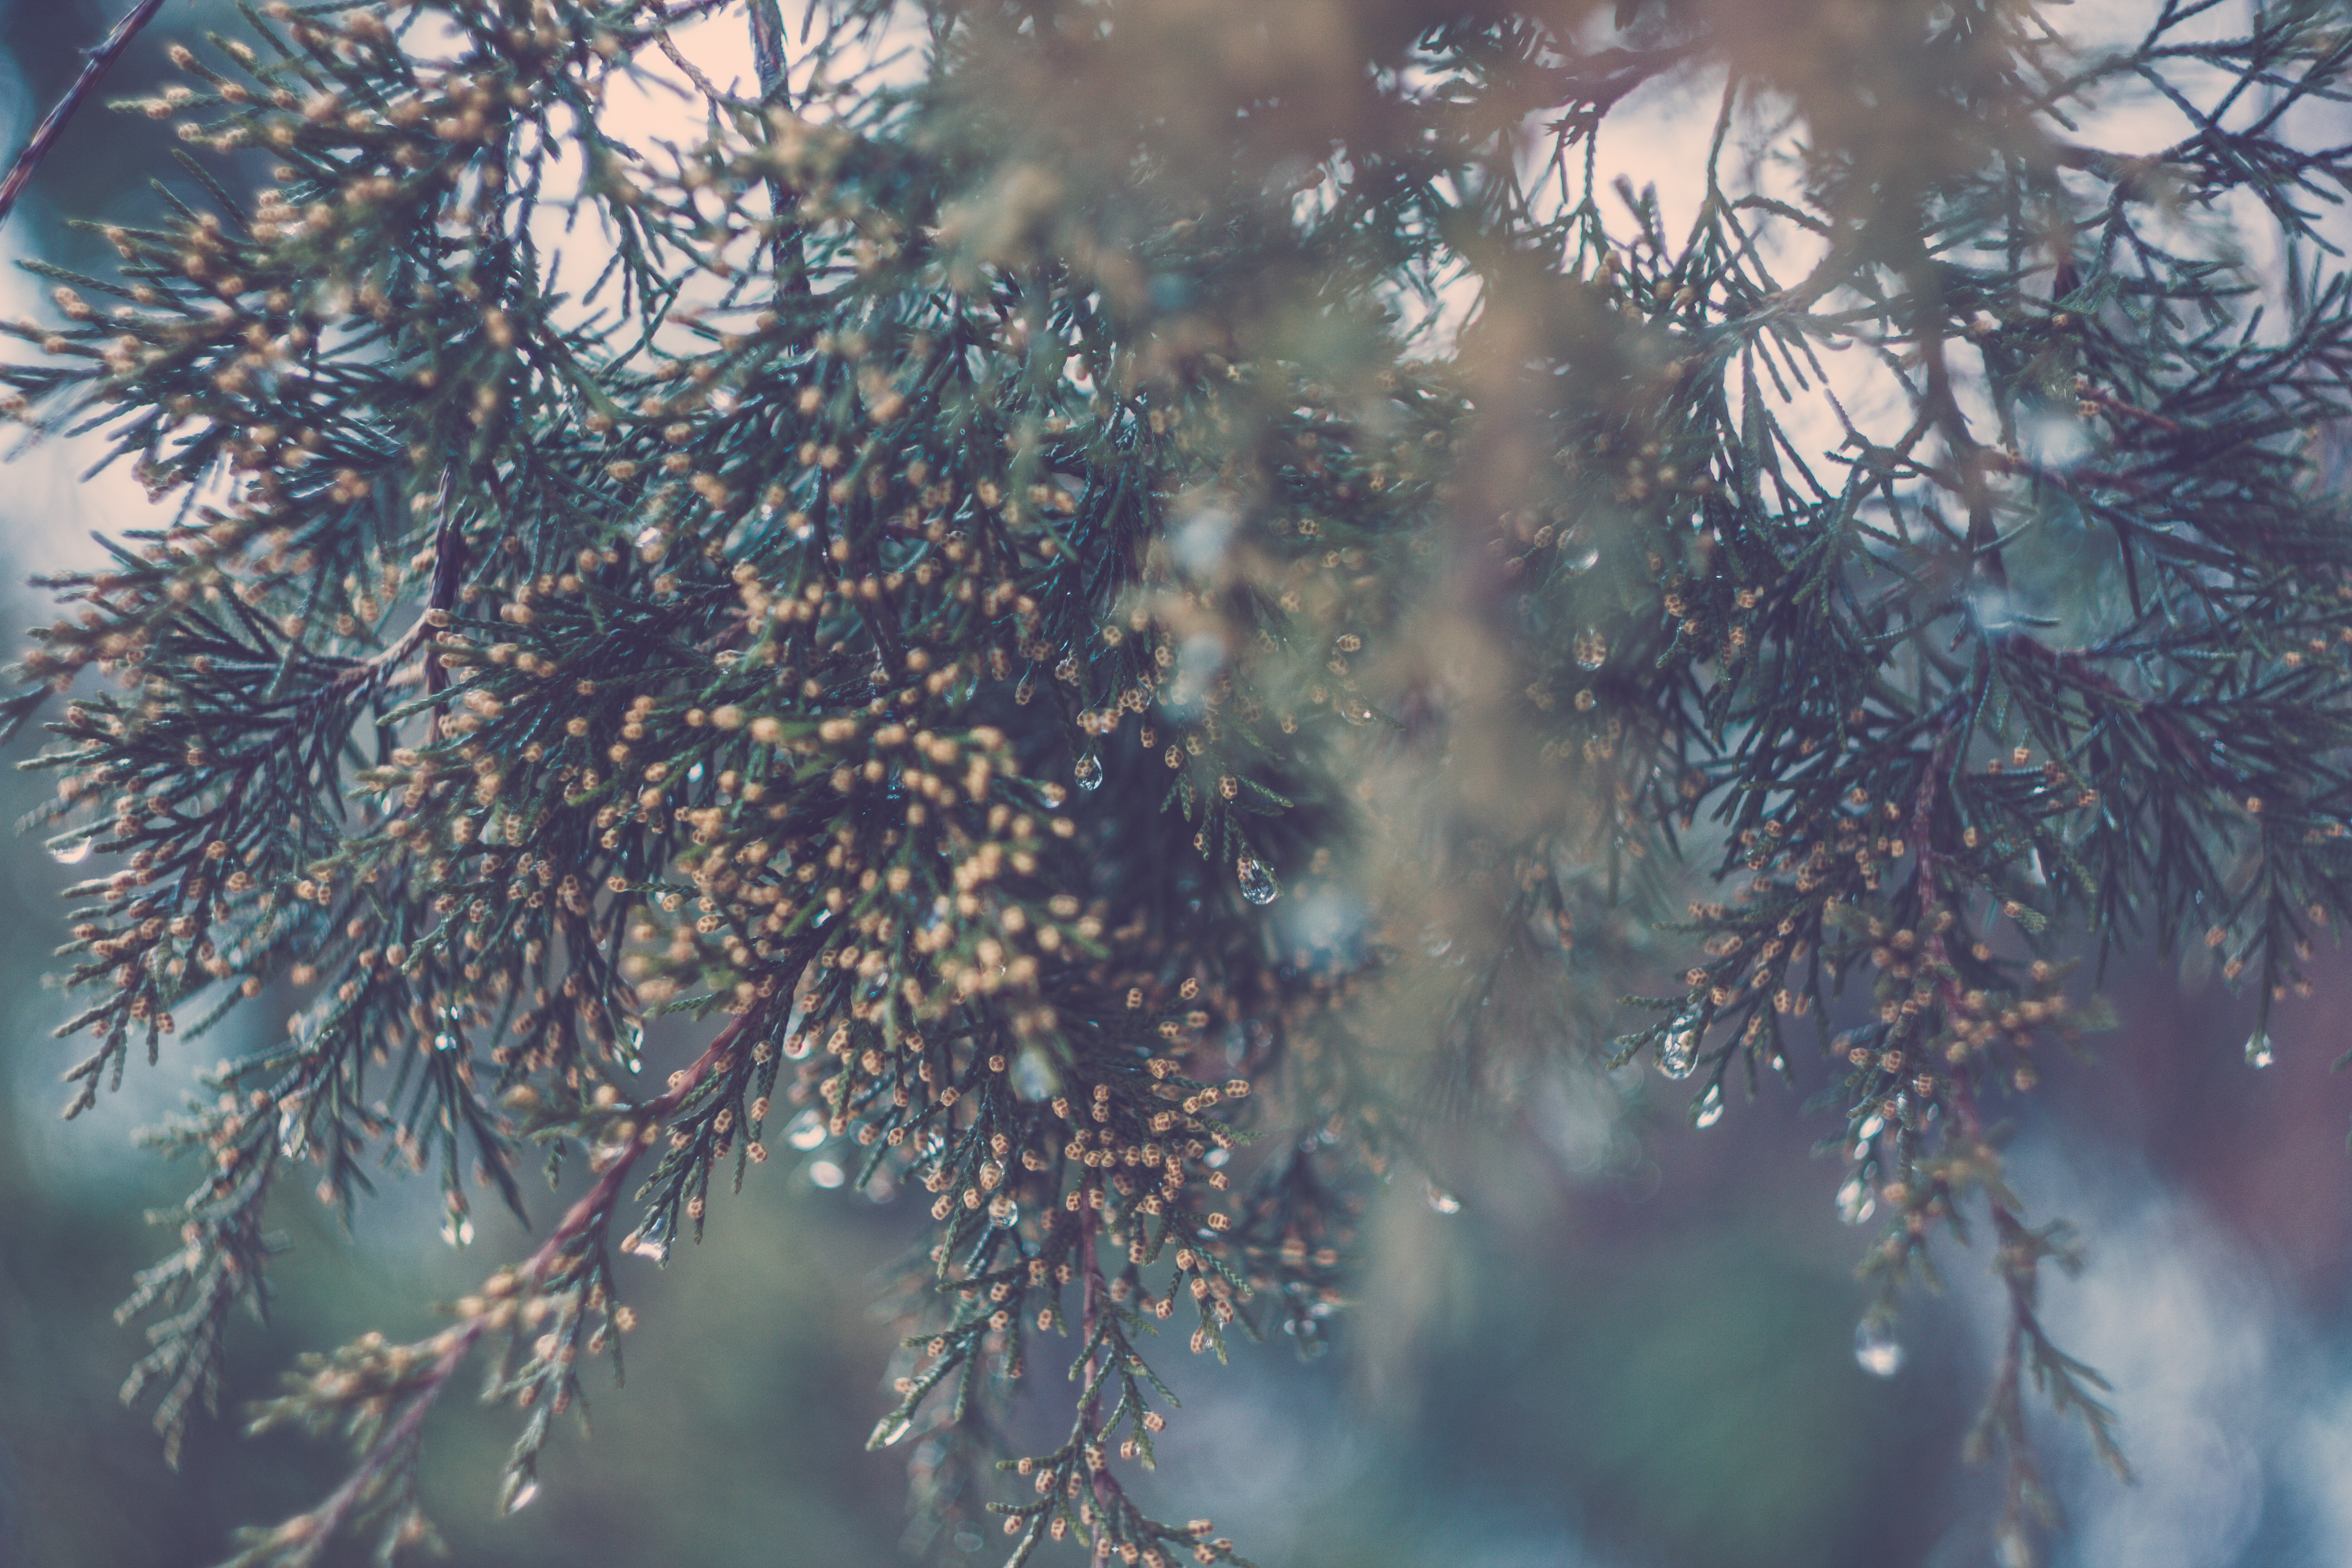
tree, nature, branch, winter, dew, blur, plant, sunlight, leaf, flower, frost, pine, reflection, macro, evergreen, autumn, fir, flora, season, invertebrate, conifer, close up, outdoors, woods, focus, spruce, droplets, raindrops, drops, dewdrops, nature photography, woody plant